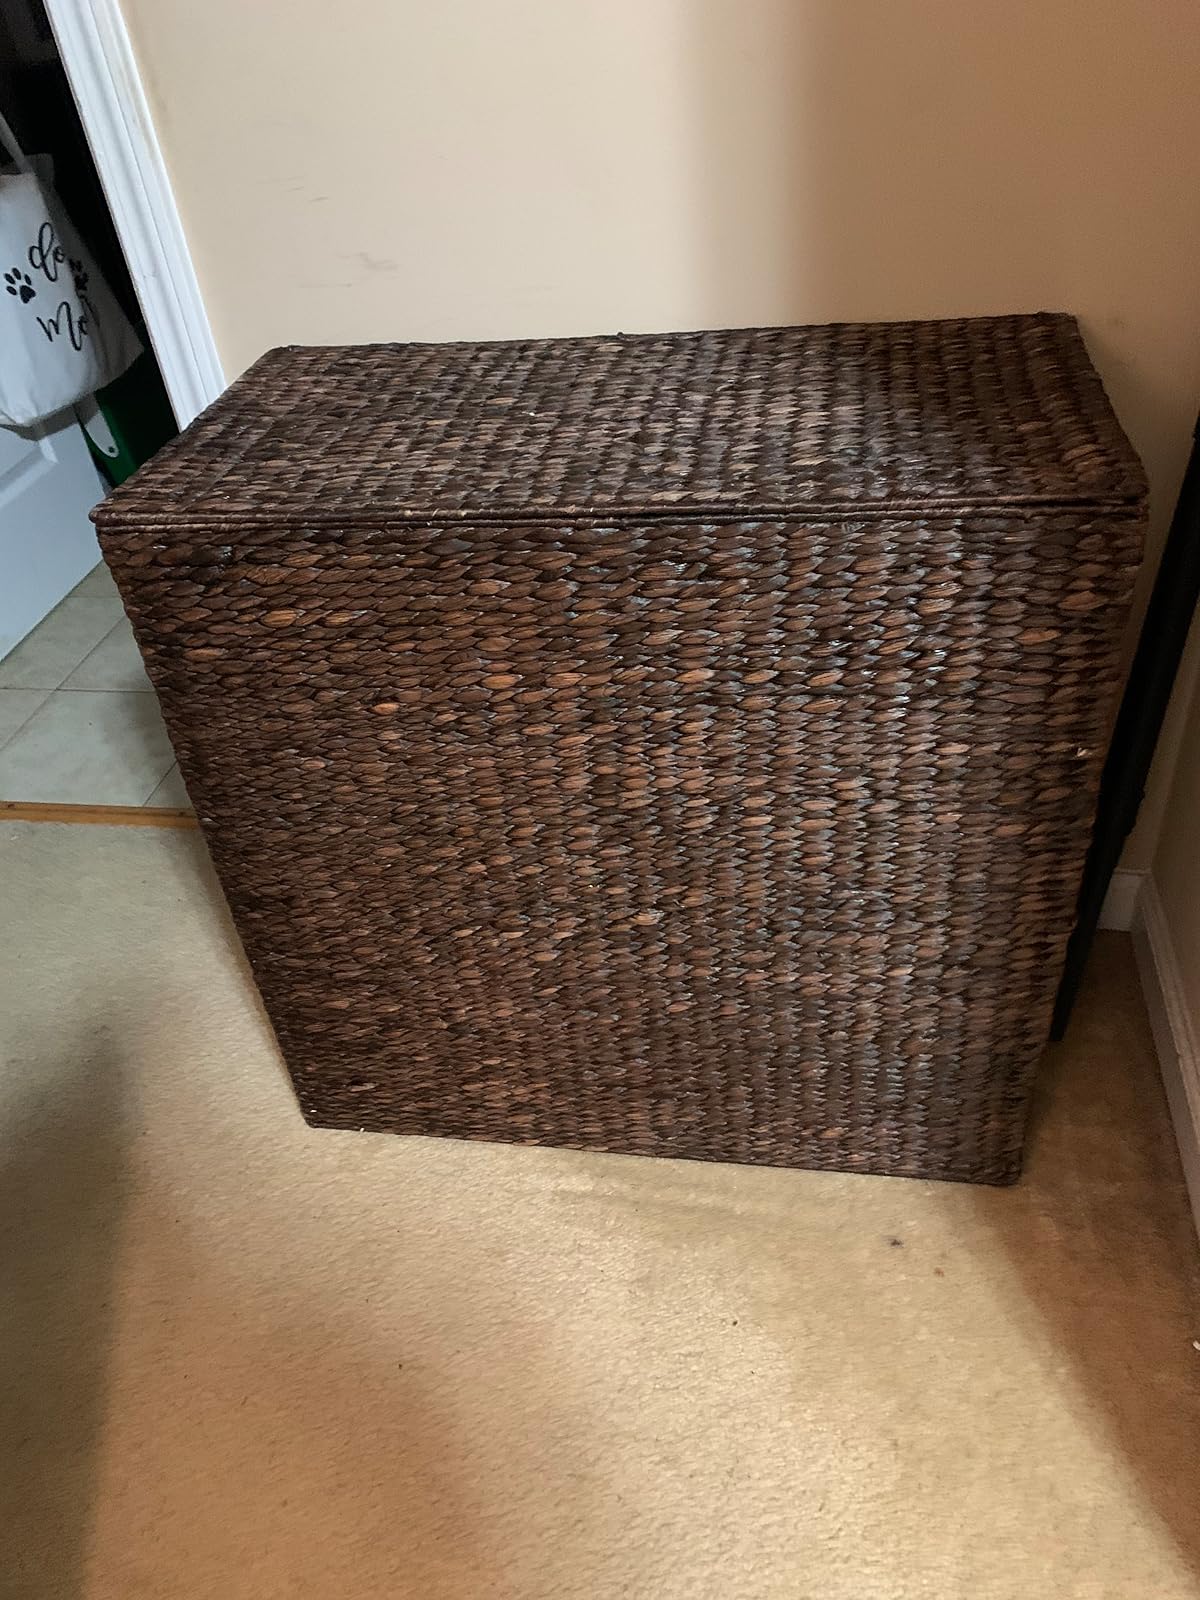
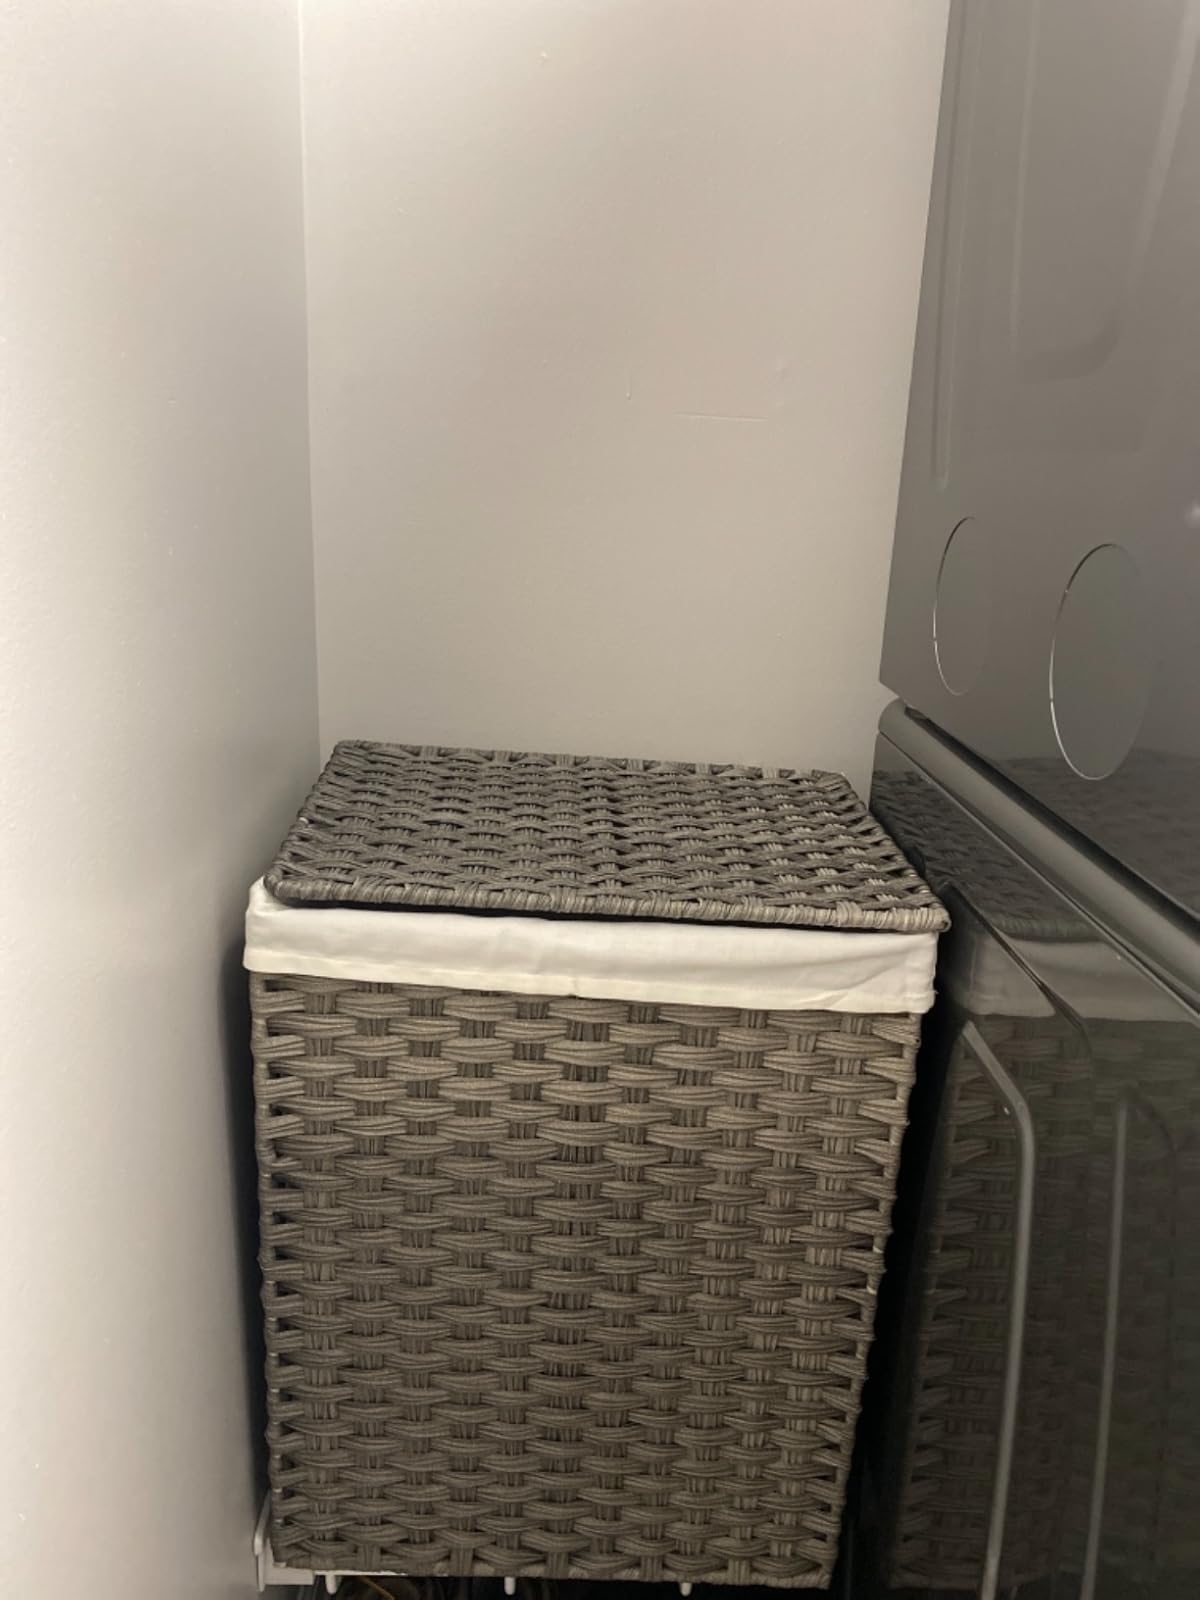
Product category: items_hamper
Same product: no